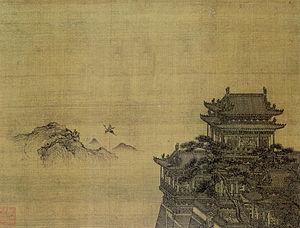
La tour de la Grue jaune, est un bâtiment de grande importance pour l'histoire de l'art chinois, édifié sur la colline du Serpent, dans le district de Wuchang, à Wuhan, province de Hubei, en République populaire de Chine. Son plus haut balcon offre une belle vue sur le fleuve Yangtze à l'Ouest. À l'Est de la colline on peut également, pour quelques yuans, faire sonner la grande cloche du temple.